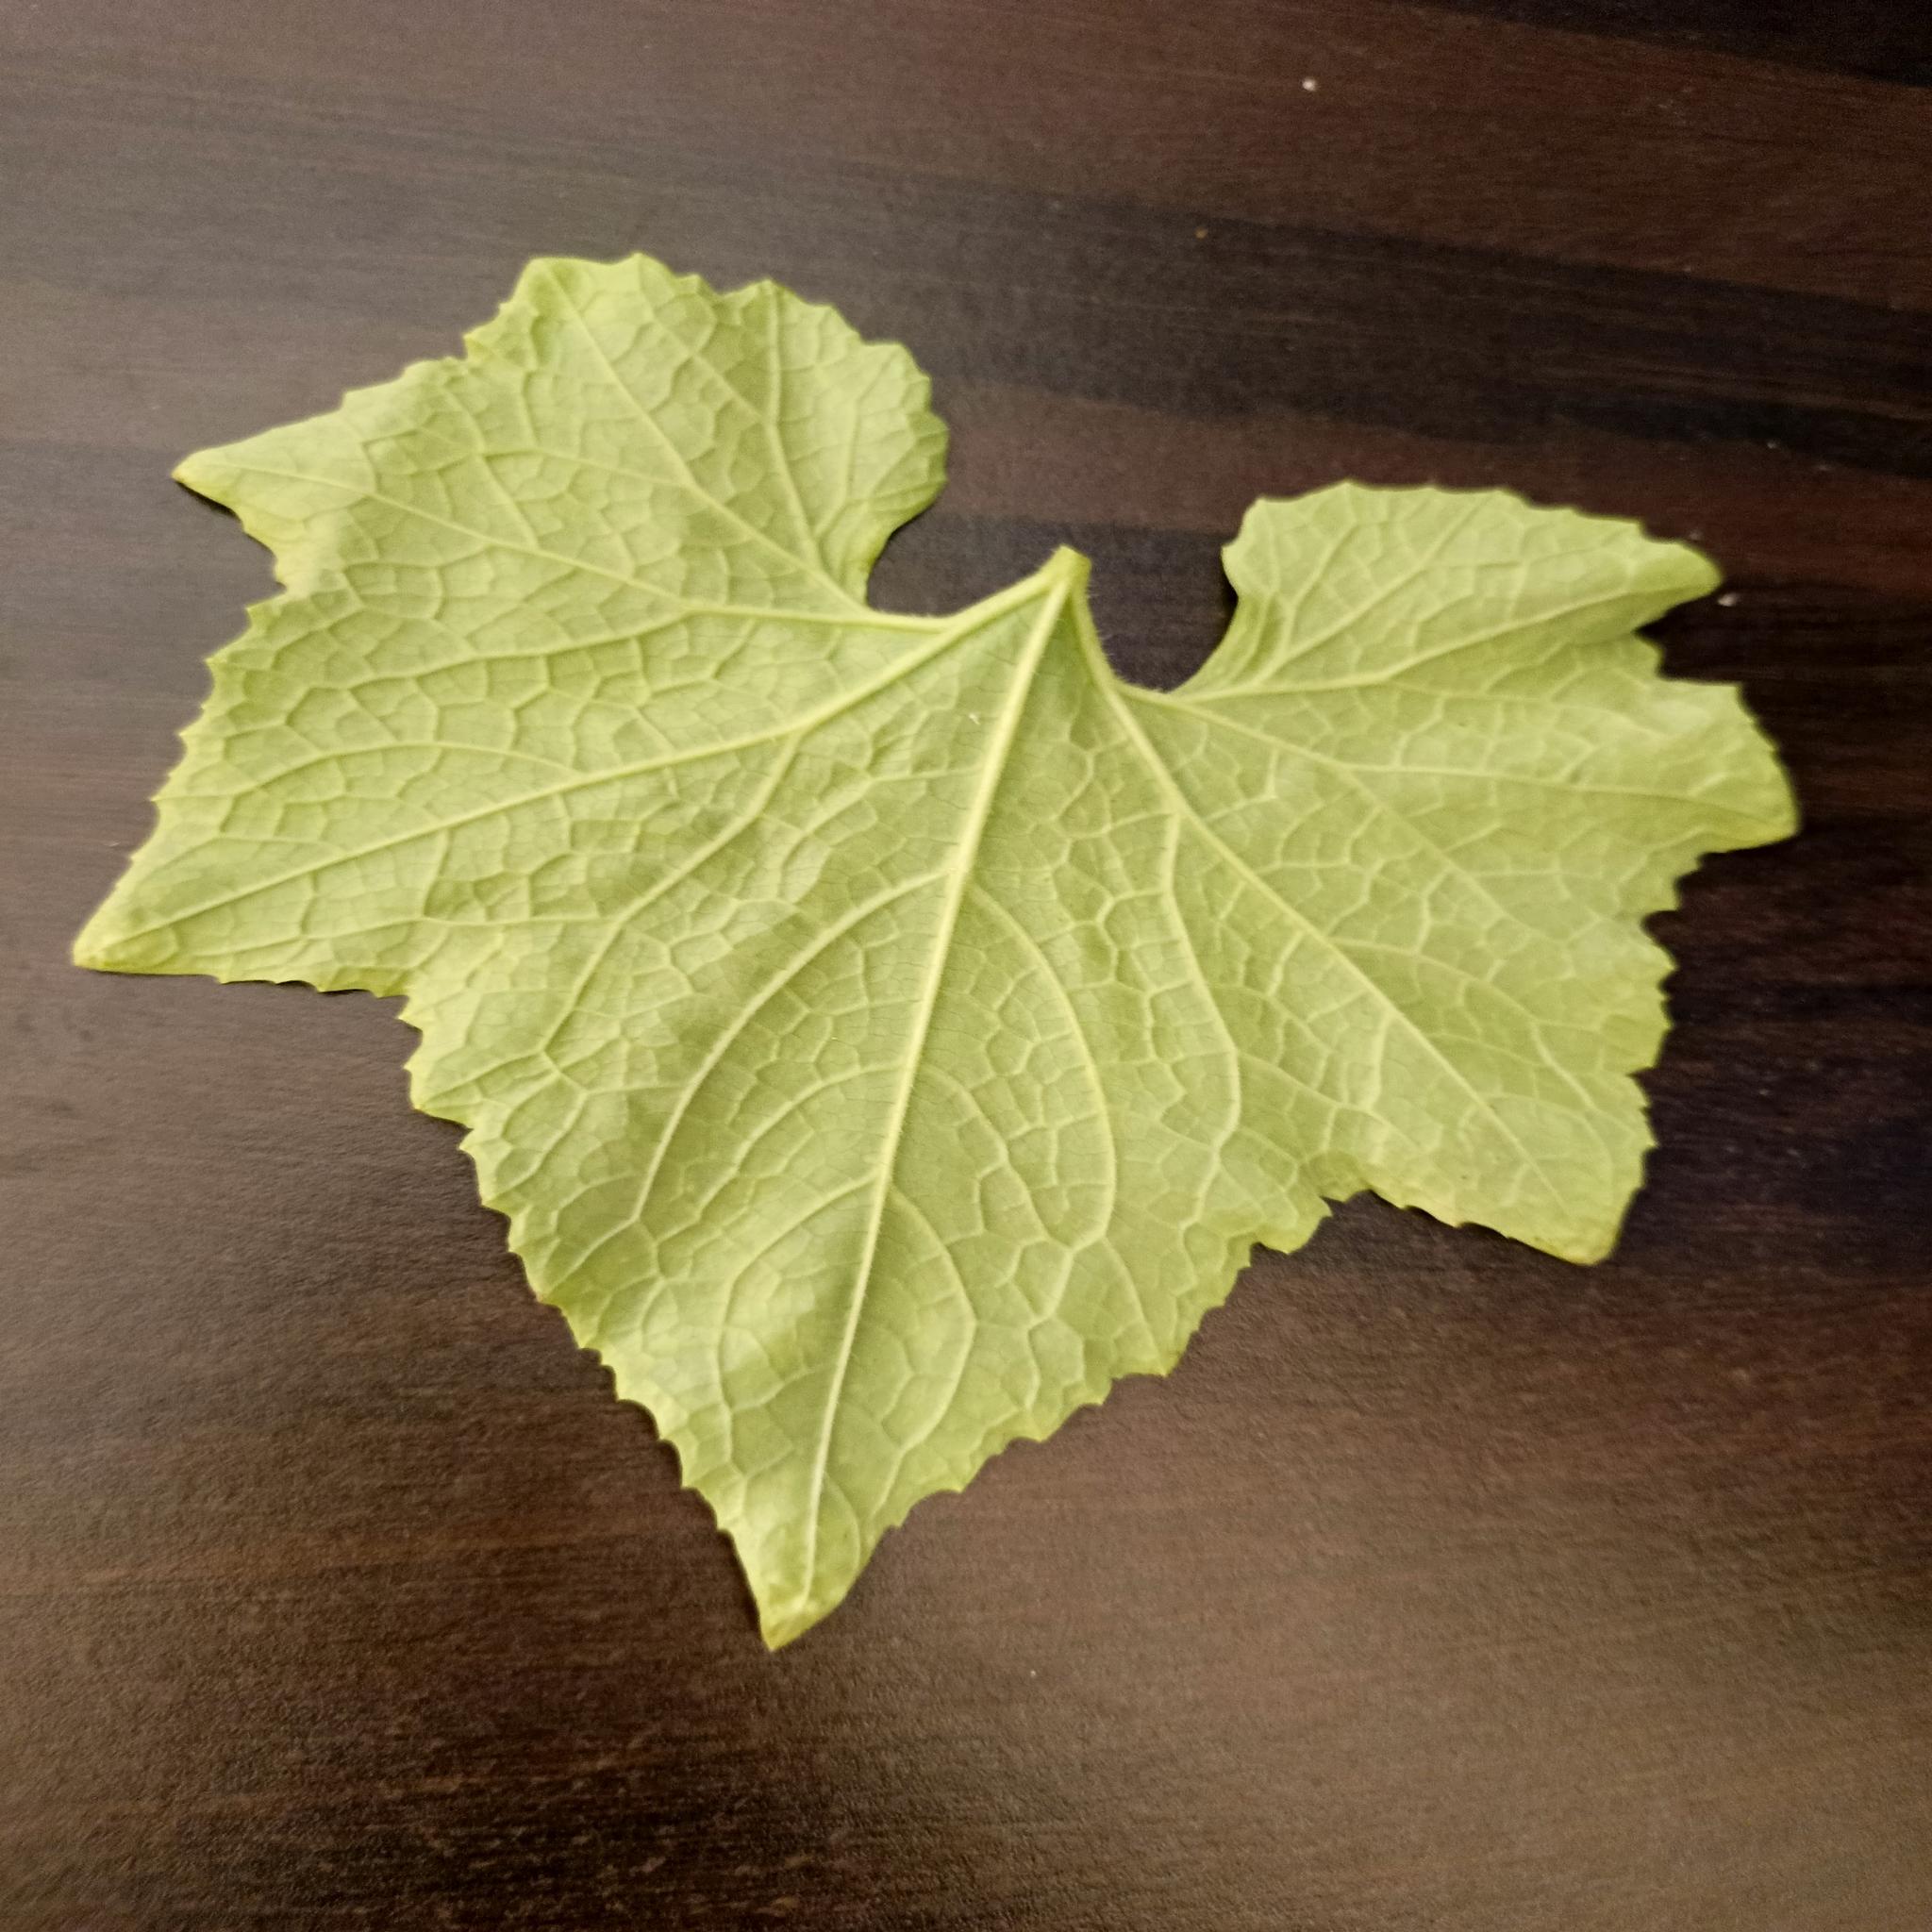
Label: Healthy